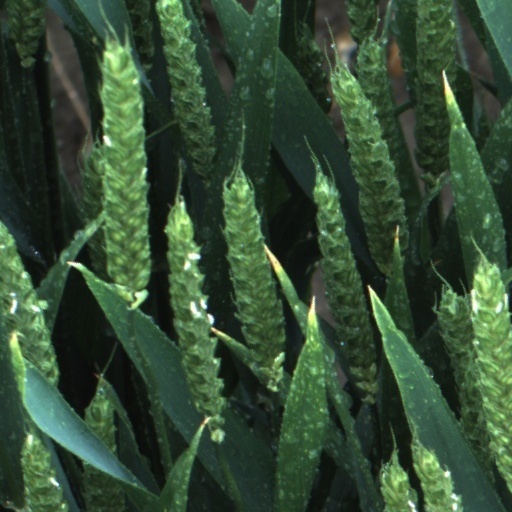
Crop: wheat